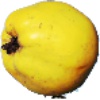
Label: quince